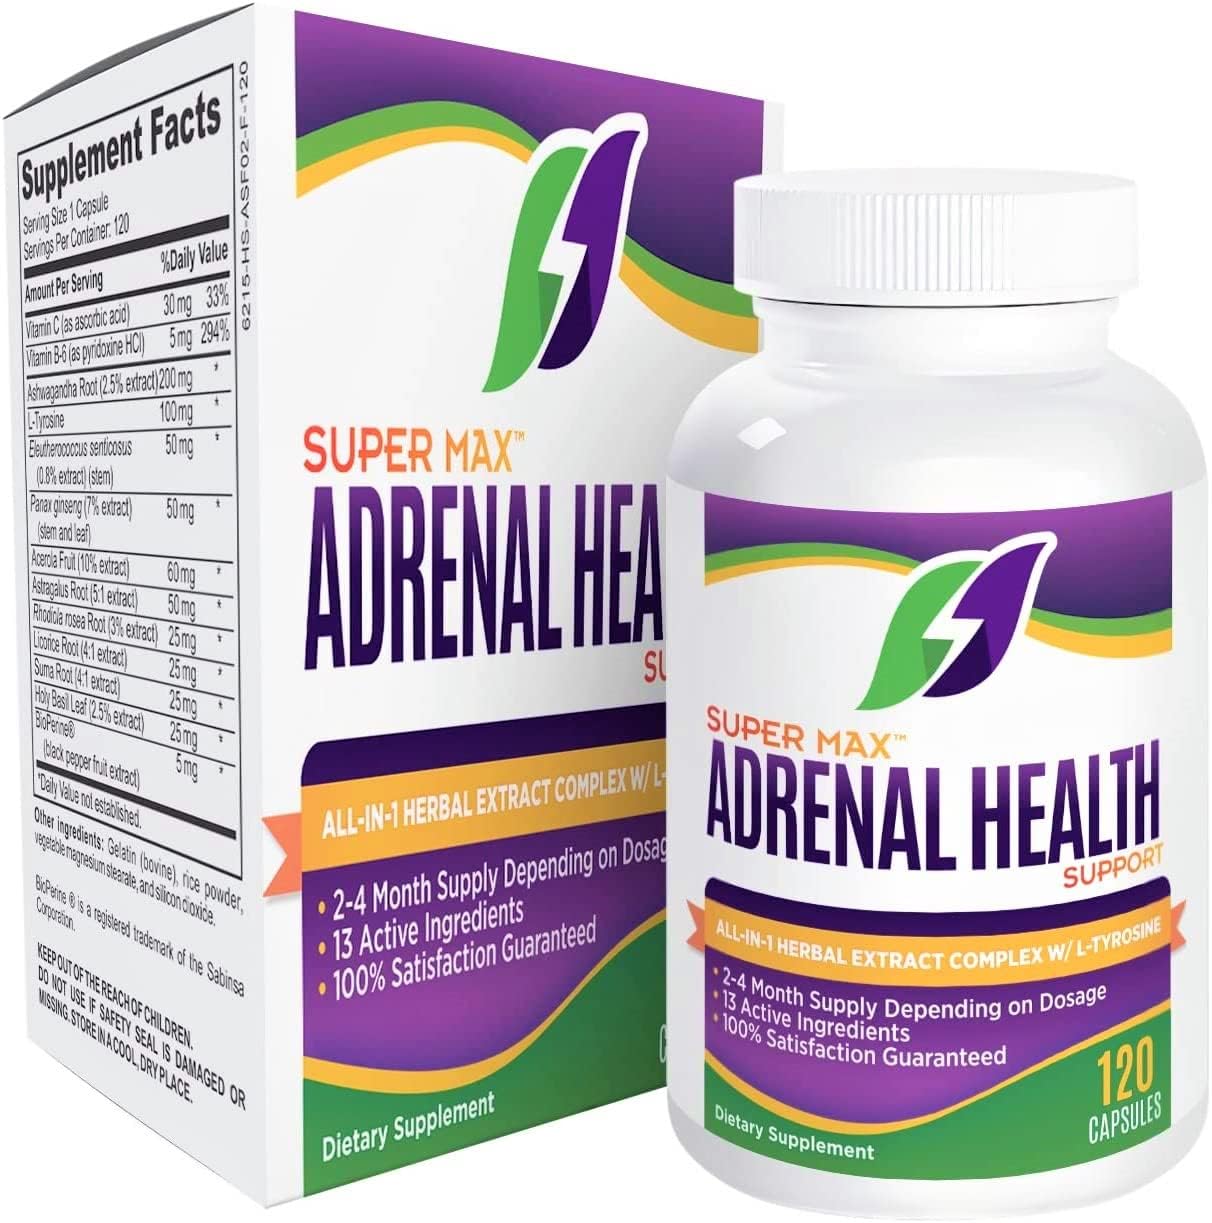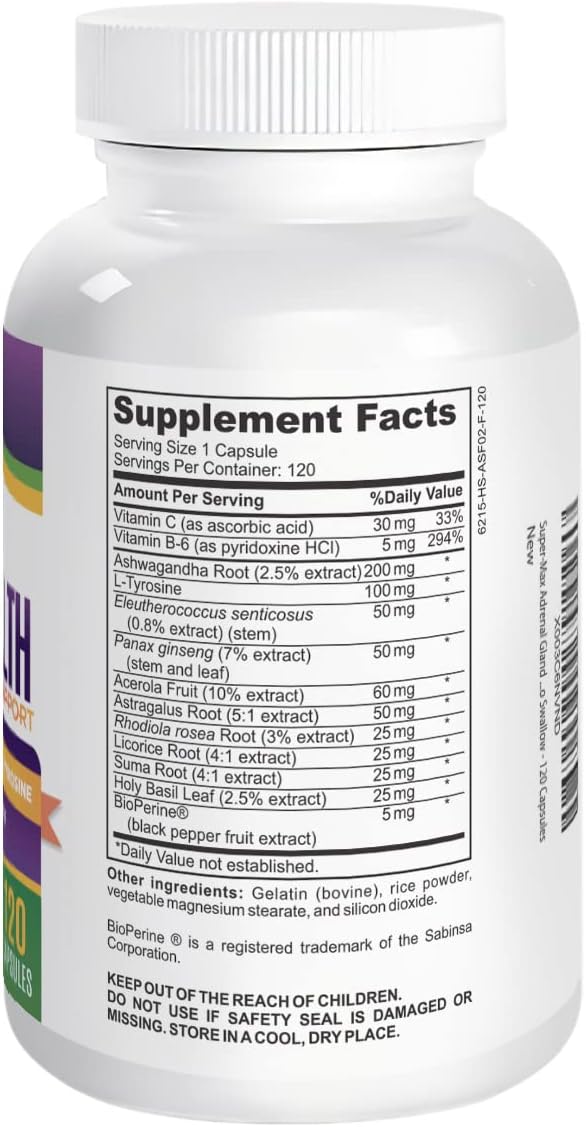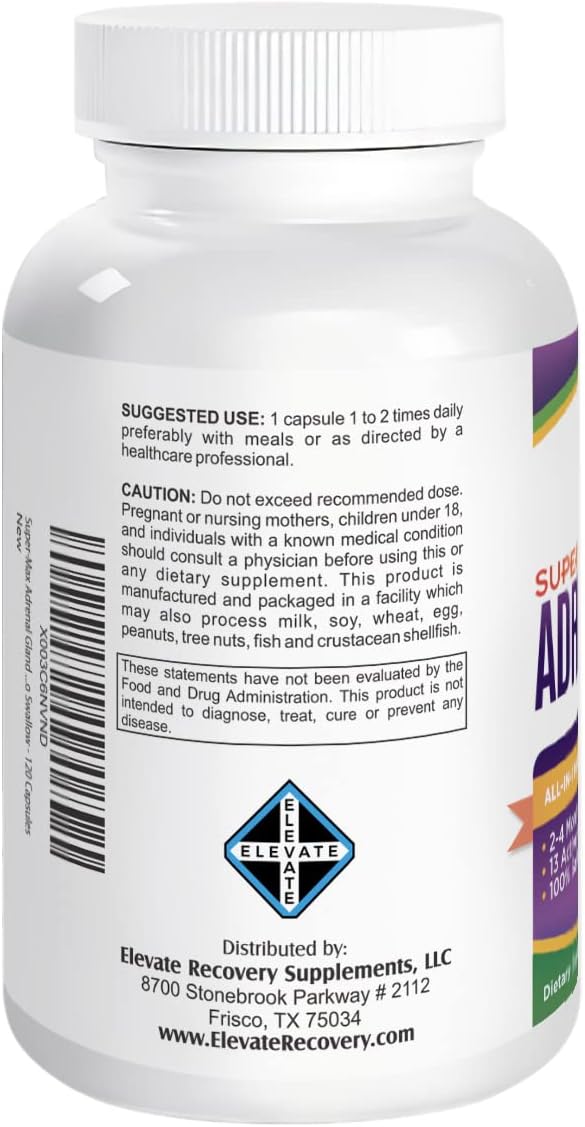
Adrenal Support Supplements (2-Month Supply) All-in-1 Formula with 13 Active Ingredients - Adrenal Health - Adrenal Gland - Adrenal Fatigue Supplements - Easy to Swallow - 120 Capsules
Category: Health & Personal Care
SUPER-MAX (ALL-IN-1) ADRENAL SUPPORT SUPPLEMENTS 2-MONTH SUPPLY   ADRENAL HEALTH HERBAL EXTRACT FORMULA - Provides the perfect blend of 13 active ingredients to support your adrenal glands, combat adrenal fatigue, and balance hormones so you can feel your best and have more energy throughout the day - Contains 120 adrenal complex capsules (enough to last for at least 60 days) | Adrenal Support for Women & Men   PROFESSIONALLY FORMULATED WITH: Vitamin C (ascorbic acid), Vitamin B-6 (pyridoxine HCl), Ashwagandha Root (2.5% extract), L-Tyrosine, Eleutherococcus Senticosus (0.8% extract) (stem), Panax Ginseng (7% extract), Acerola Fruit (10% extract), Astragalus Root (5:1 Extract), Rhodiola Rosea Root (3% extract), Licorice Root (4:1 extract), Suma Root (4:1 extract), Holy Basil Leaf (2.5% extract), and BioPerine (black pepper fruit extract) | All-in-1 Adrenal Supplement | Adrenal Fatigue Supplements   2-MONTH ADRENAL SUPPORT SUPPLEMENTS: with 13 Active Ingredients (All-in-1) Adrenal Health / Adrenal Gland / Adrenal Fatigue Supplements / Easy to Swallow / 120 Capsules   MADE IN THE USA in certified GMP labs & distributed by Elevate Recovery Supplements, LLC (a Texas based healthcare company established in 2012)   ✔️ 100% Lifetime Seller Feedback Rating Because We Value & Take Care of Our Customers ❤️ First Time Customers Get 10% OFF 1 Bottle with Coupon Code: 7XLFTGE7  ❤️ Our Promise: Satisfaction Guaranteed or 100% Money Back!  ❤️ Ships Fast from Amazon | Made in USA
Features: SUPER-MAX (ALL-IN-1) ADRENAL SUPPORT SUPPLEMENTS 2-MONTH SUPPLY | ADRENAL HEALTH HERBAL EXTRACT FORMULA - Provides the perfect blend of 13 active ingredients to support your adrenal glands, combat adrenal fatigue, and balance hormones so you can feel your best and have more energy throughout the day - Contains 120 adrenal complex capsules (enough to last for at least 60 days) | Adrenal Support for Women & Men | PROFESSIONALLY FORMULATED WITH: Vitamin C (ascorbic acid), Vitamin B-6 (pyridoxine HCl), Ashwagandha Root (2.5% extract), L-Tyrosine, Eleutherococcus Senticosus (0.8% extract) (stem), Panax Ginseng (7% extract), Acerola Fruit (10% extract), Astragalus Root (5:1 Extract), Rhodiola Rosea Root (3% extract), Licorice Root (4:1 extract), Suma Root (4:1 extract), Holy Basil Leaf (2.5% extract), and BioPerine (black pepper fruit extract) | All-in-1 Adrenal Supplement | Adrenal Fatigue Supplements | 2-MONTH ADRENAL SUPPORT SUPPLEMENTS: with 13 Active Ingredients (All-in-1) Adrenal Health / Adrenal Gland / Adrenal Fatigue Supplements / Easy to Swallow / 120 Capsules | MADE IN THE USA in certified GMP labs & distributed by Elevate Recovery Supplements, LLC (a Texas based healthcare company established in 2012)